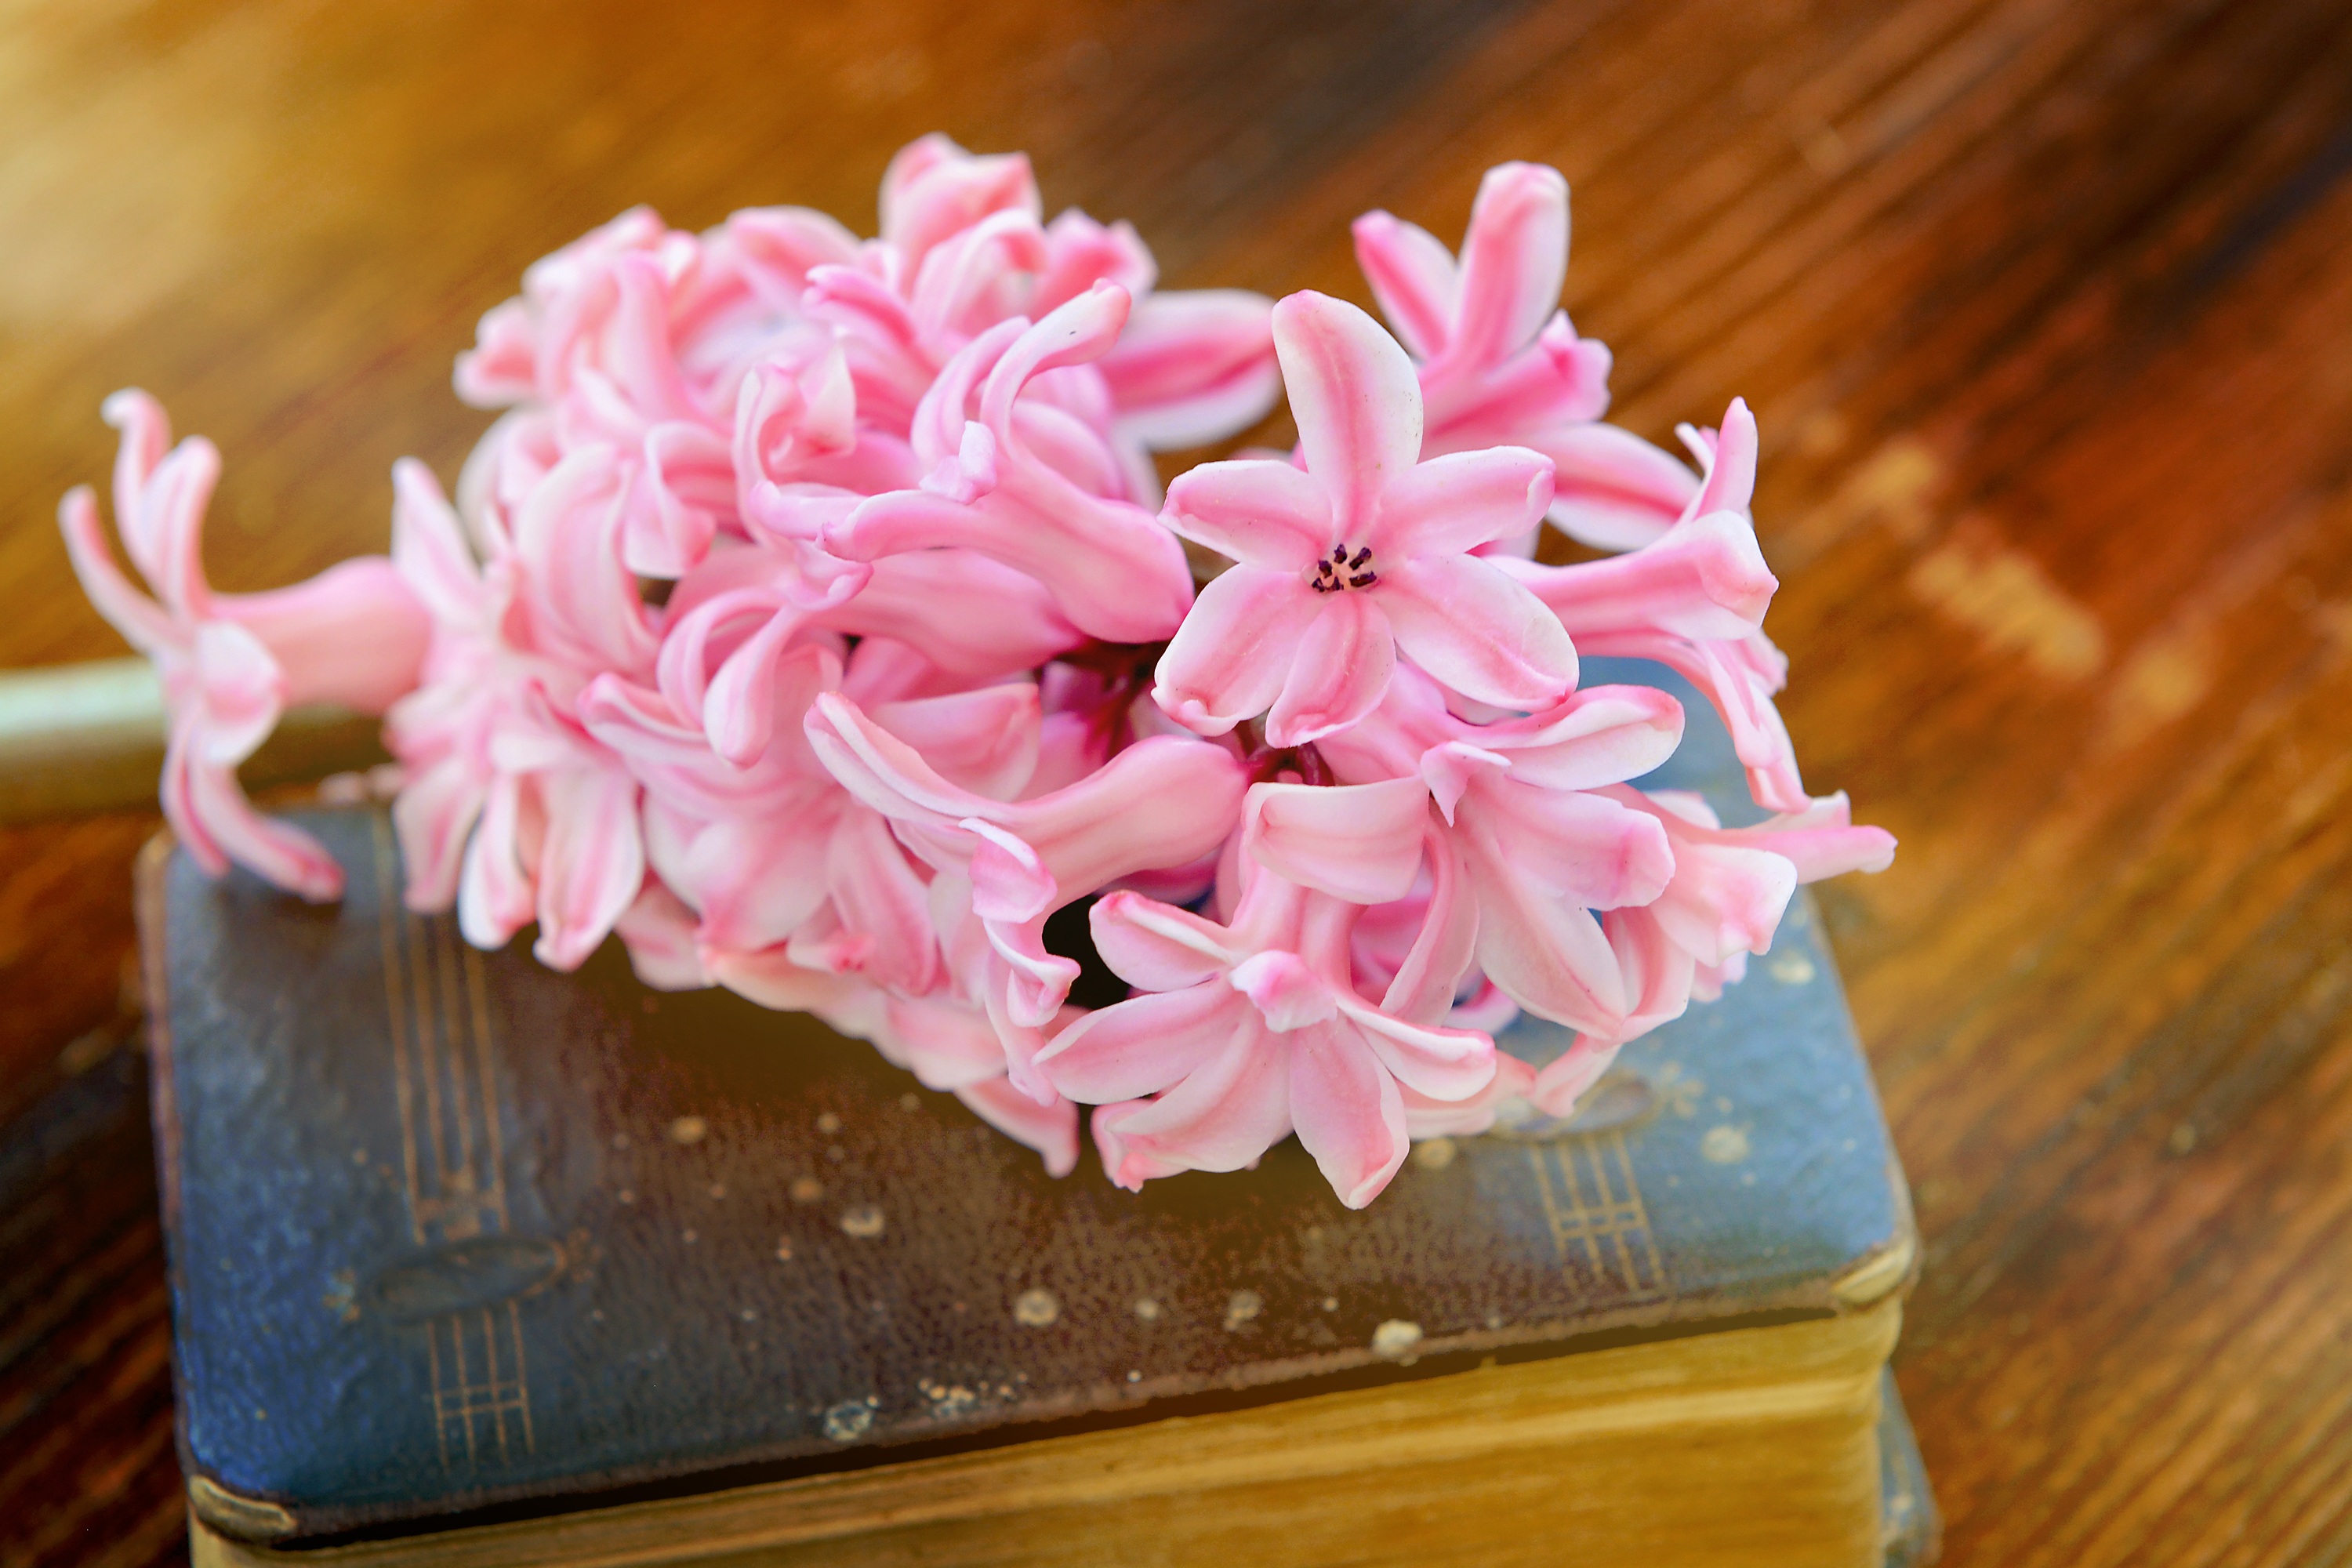
book, plant, wood, flower, petal, food, pink, close, dessert, cake, old book, flowers, icing, fragrant, hyacinth, flower bouquet, fragrant flower, buttercream, cake decorating